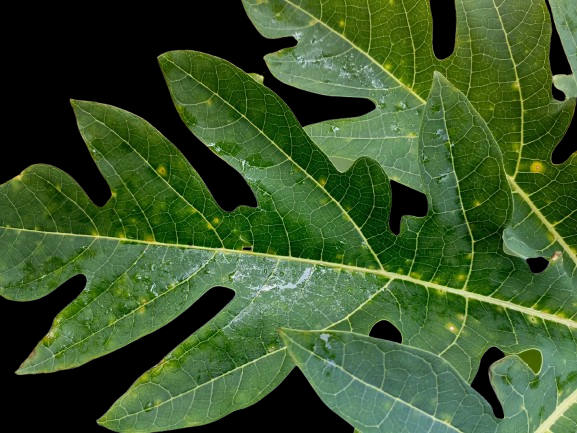
Crop: Papaya
Label: Pathogen_symptoms